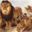
Label: lion